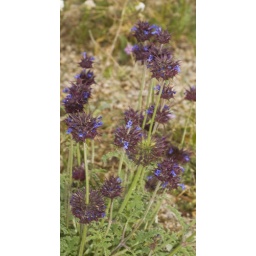
This flower provided a lot of the dark and blue elements in the wildflower fields. Beautiful flower on a small plant